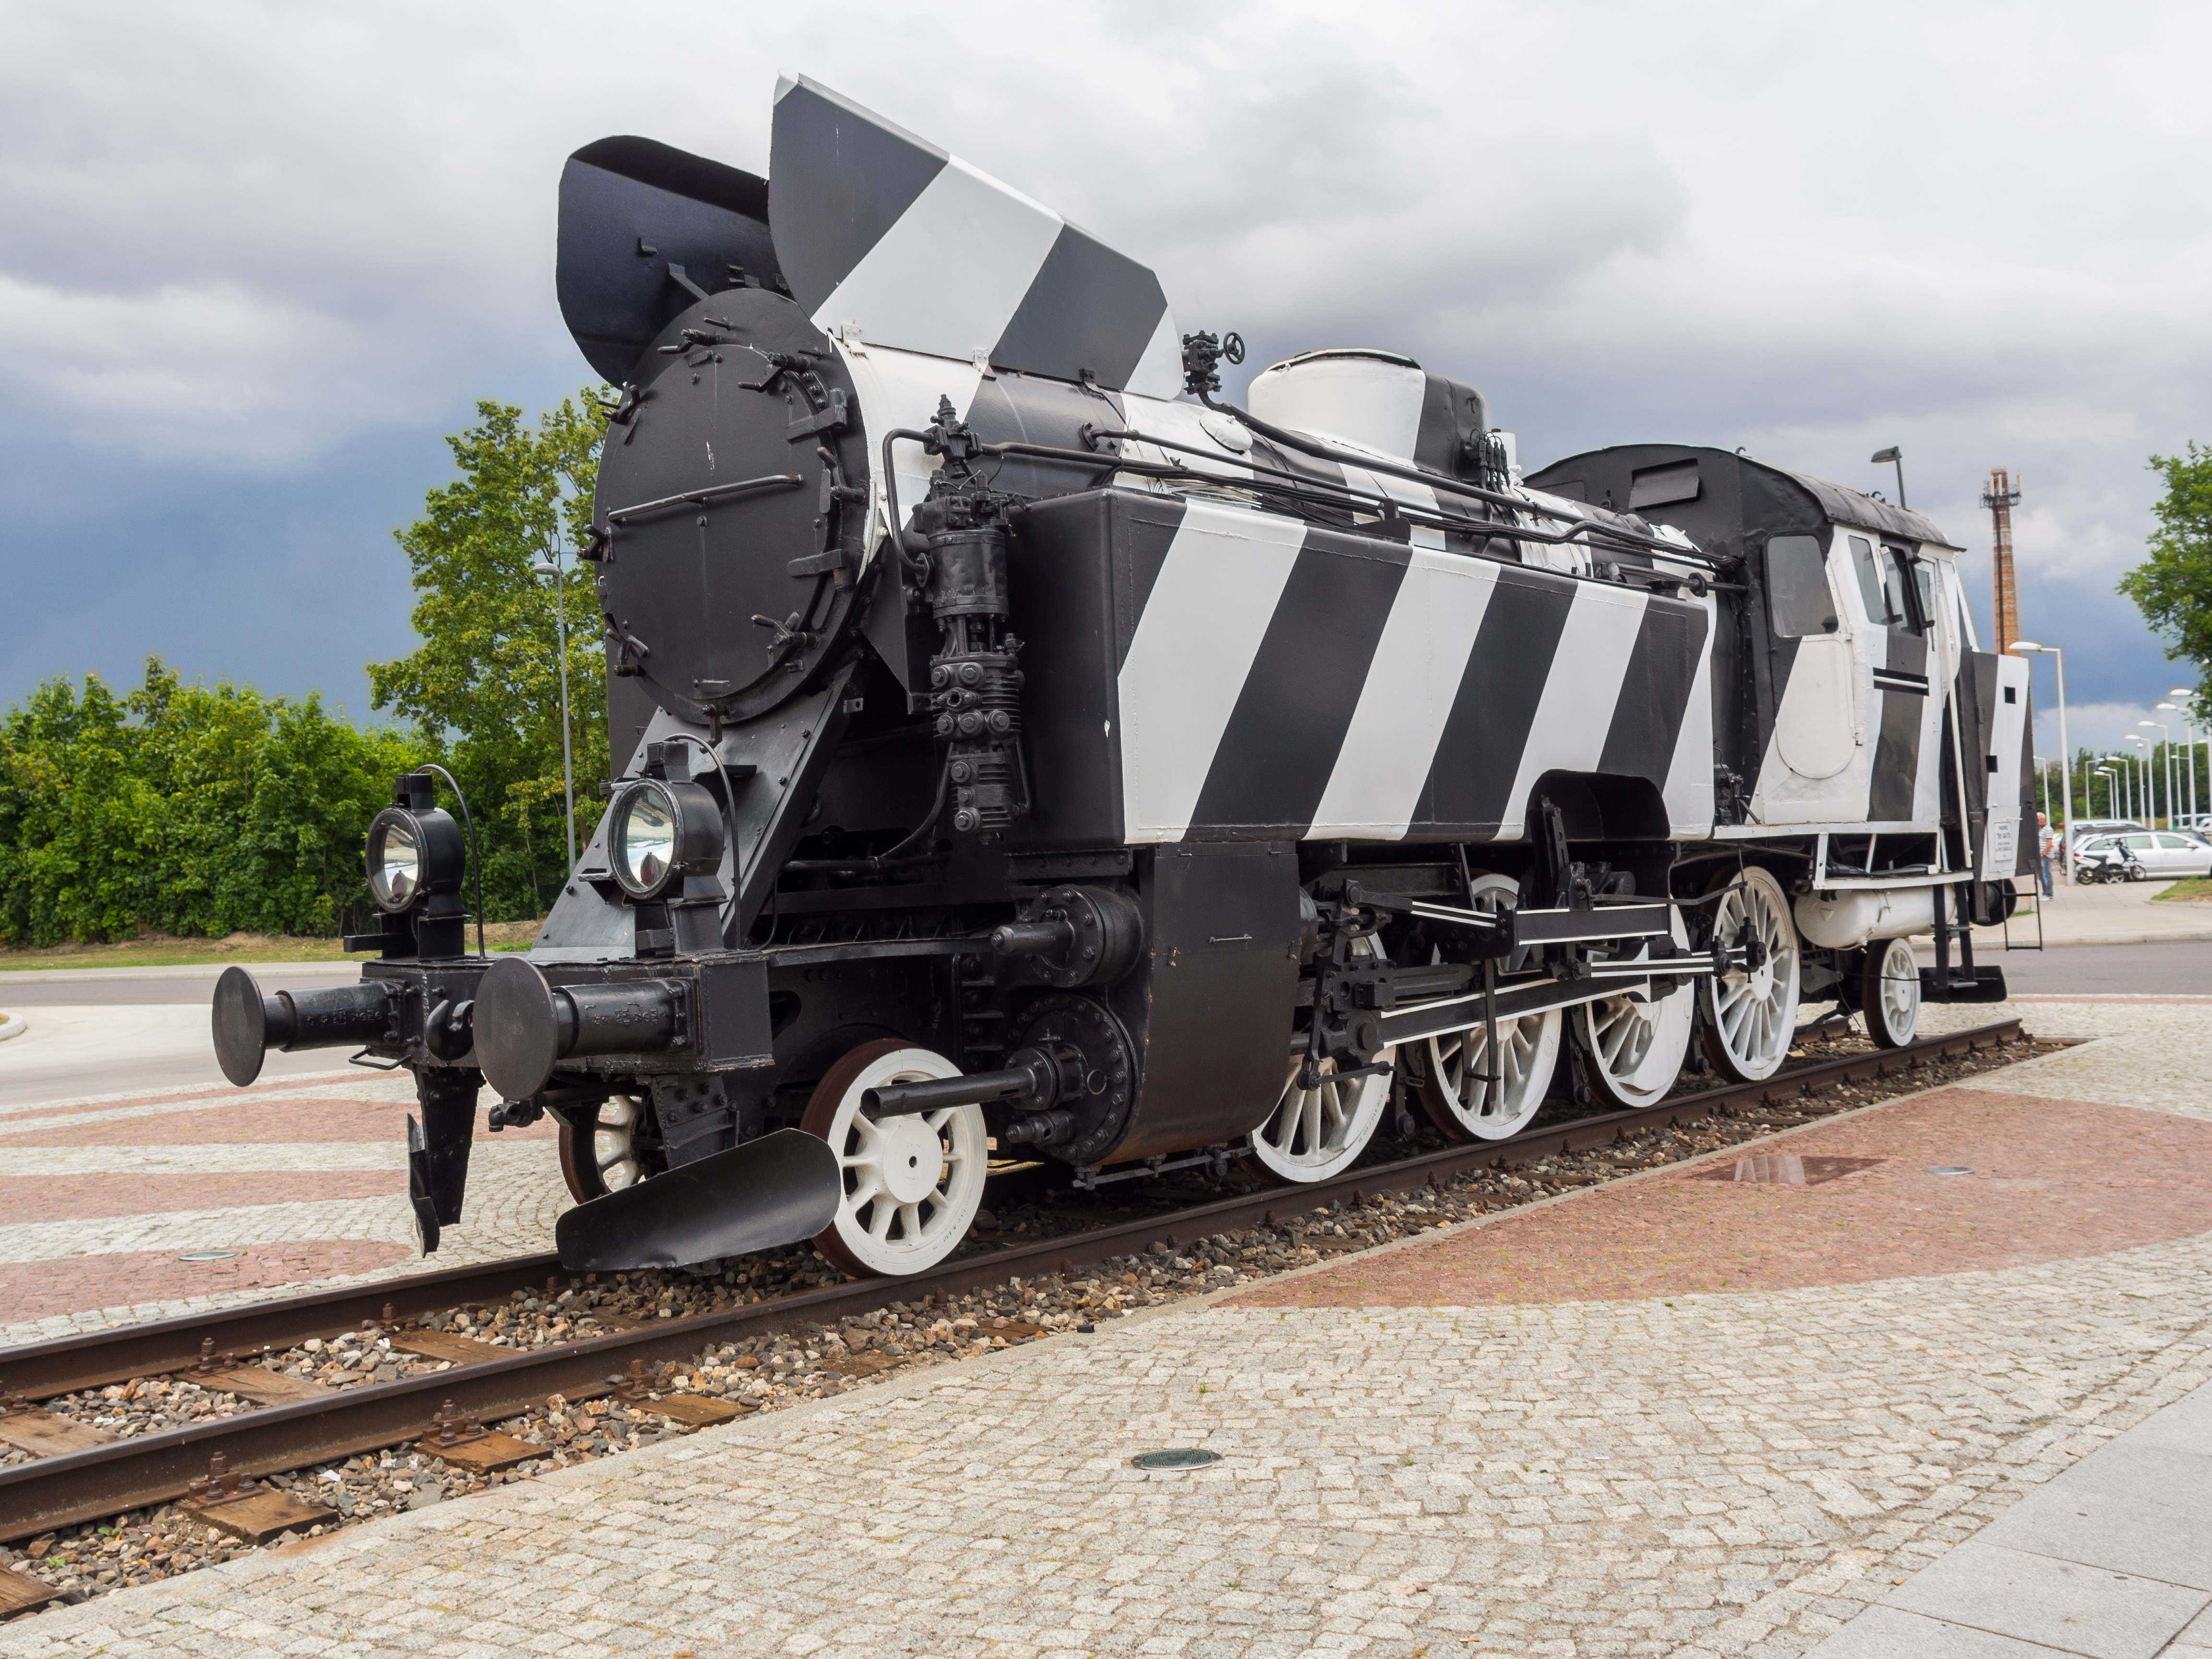
asphalt, military, transport, truck, vehicle, locomotive, construction equipment, tczew, the republic of